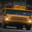
Label: bus